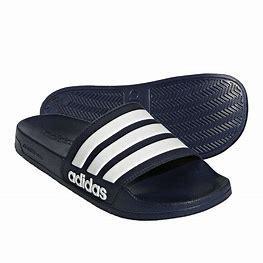
Brand: Adidas
Model: Adilette Shower